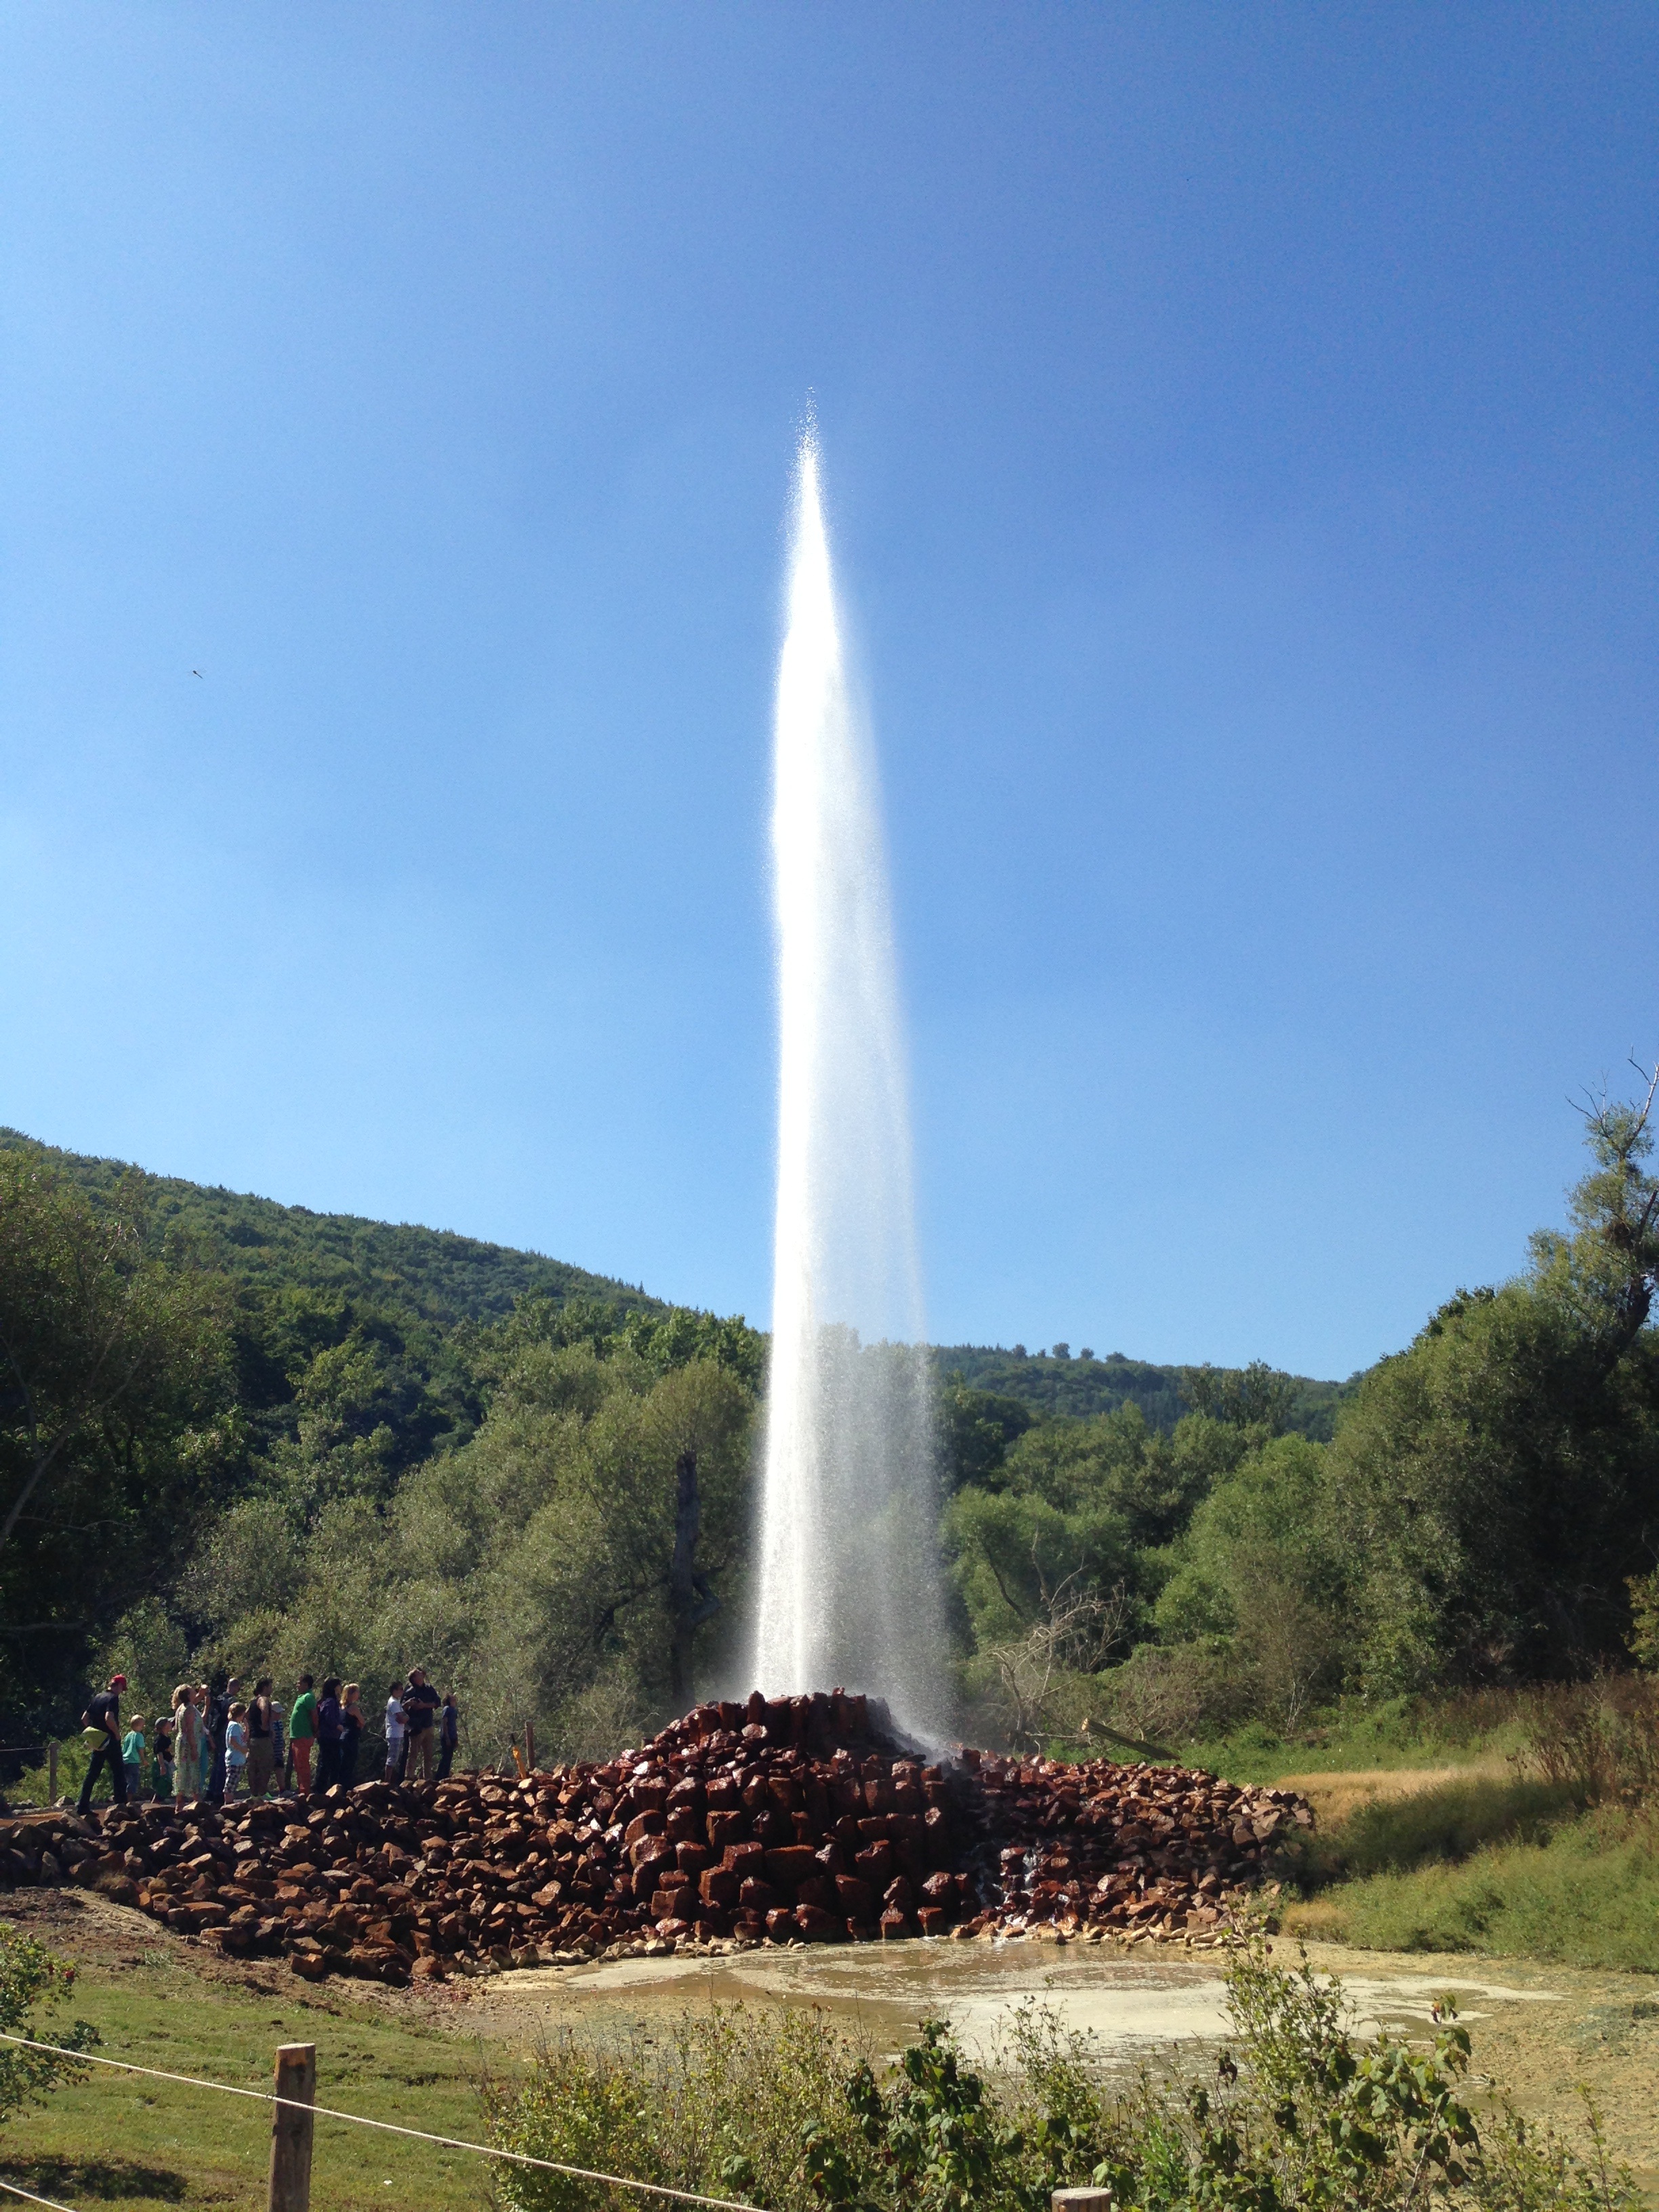
water, monument, landmark, obelisk, geyser, water feature, andernach